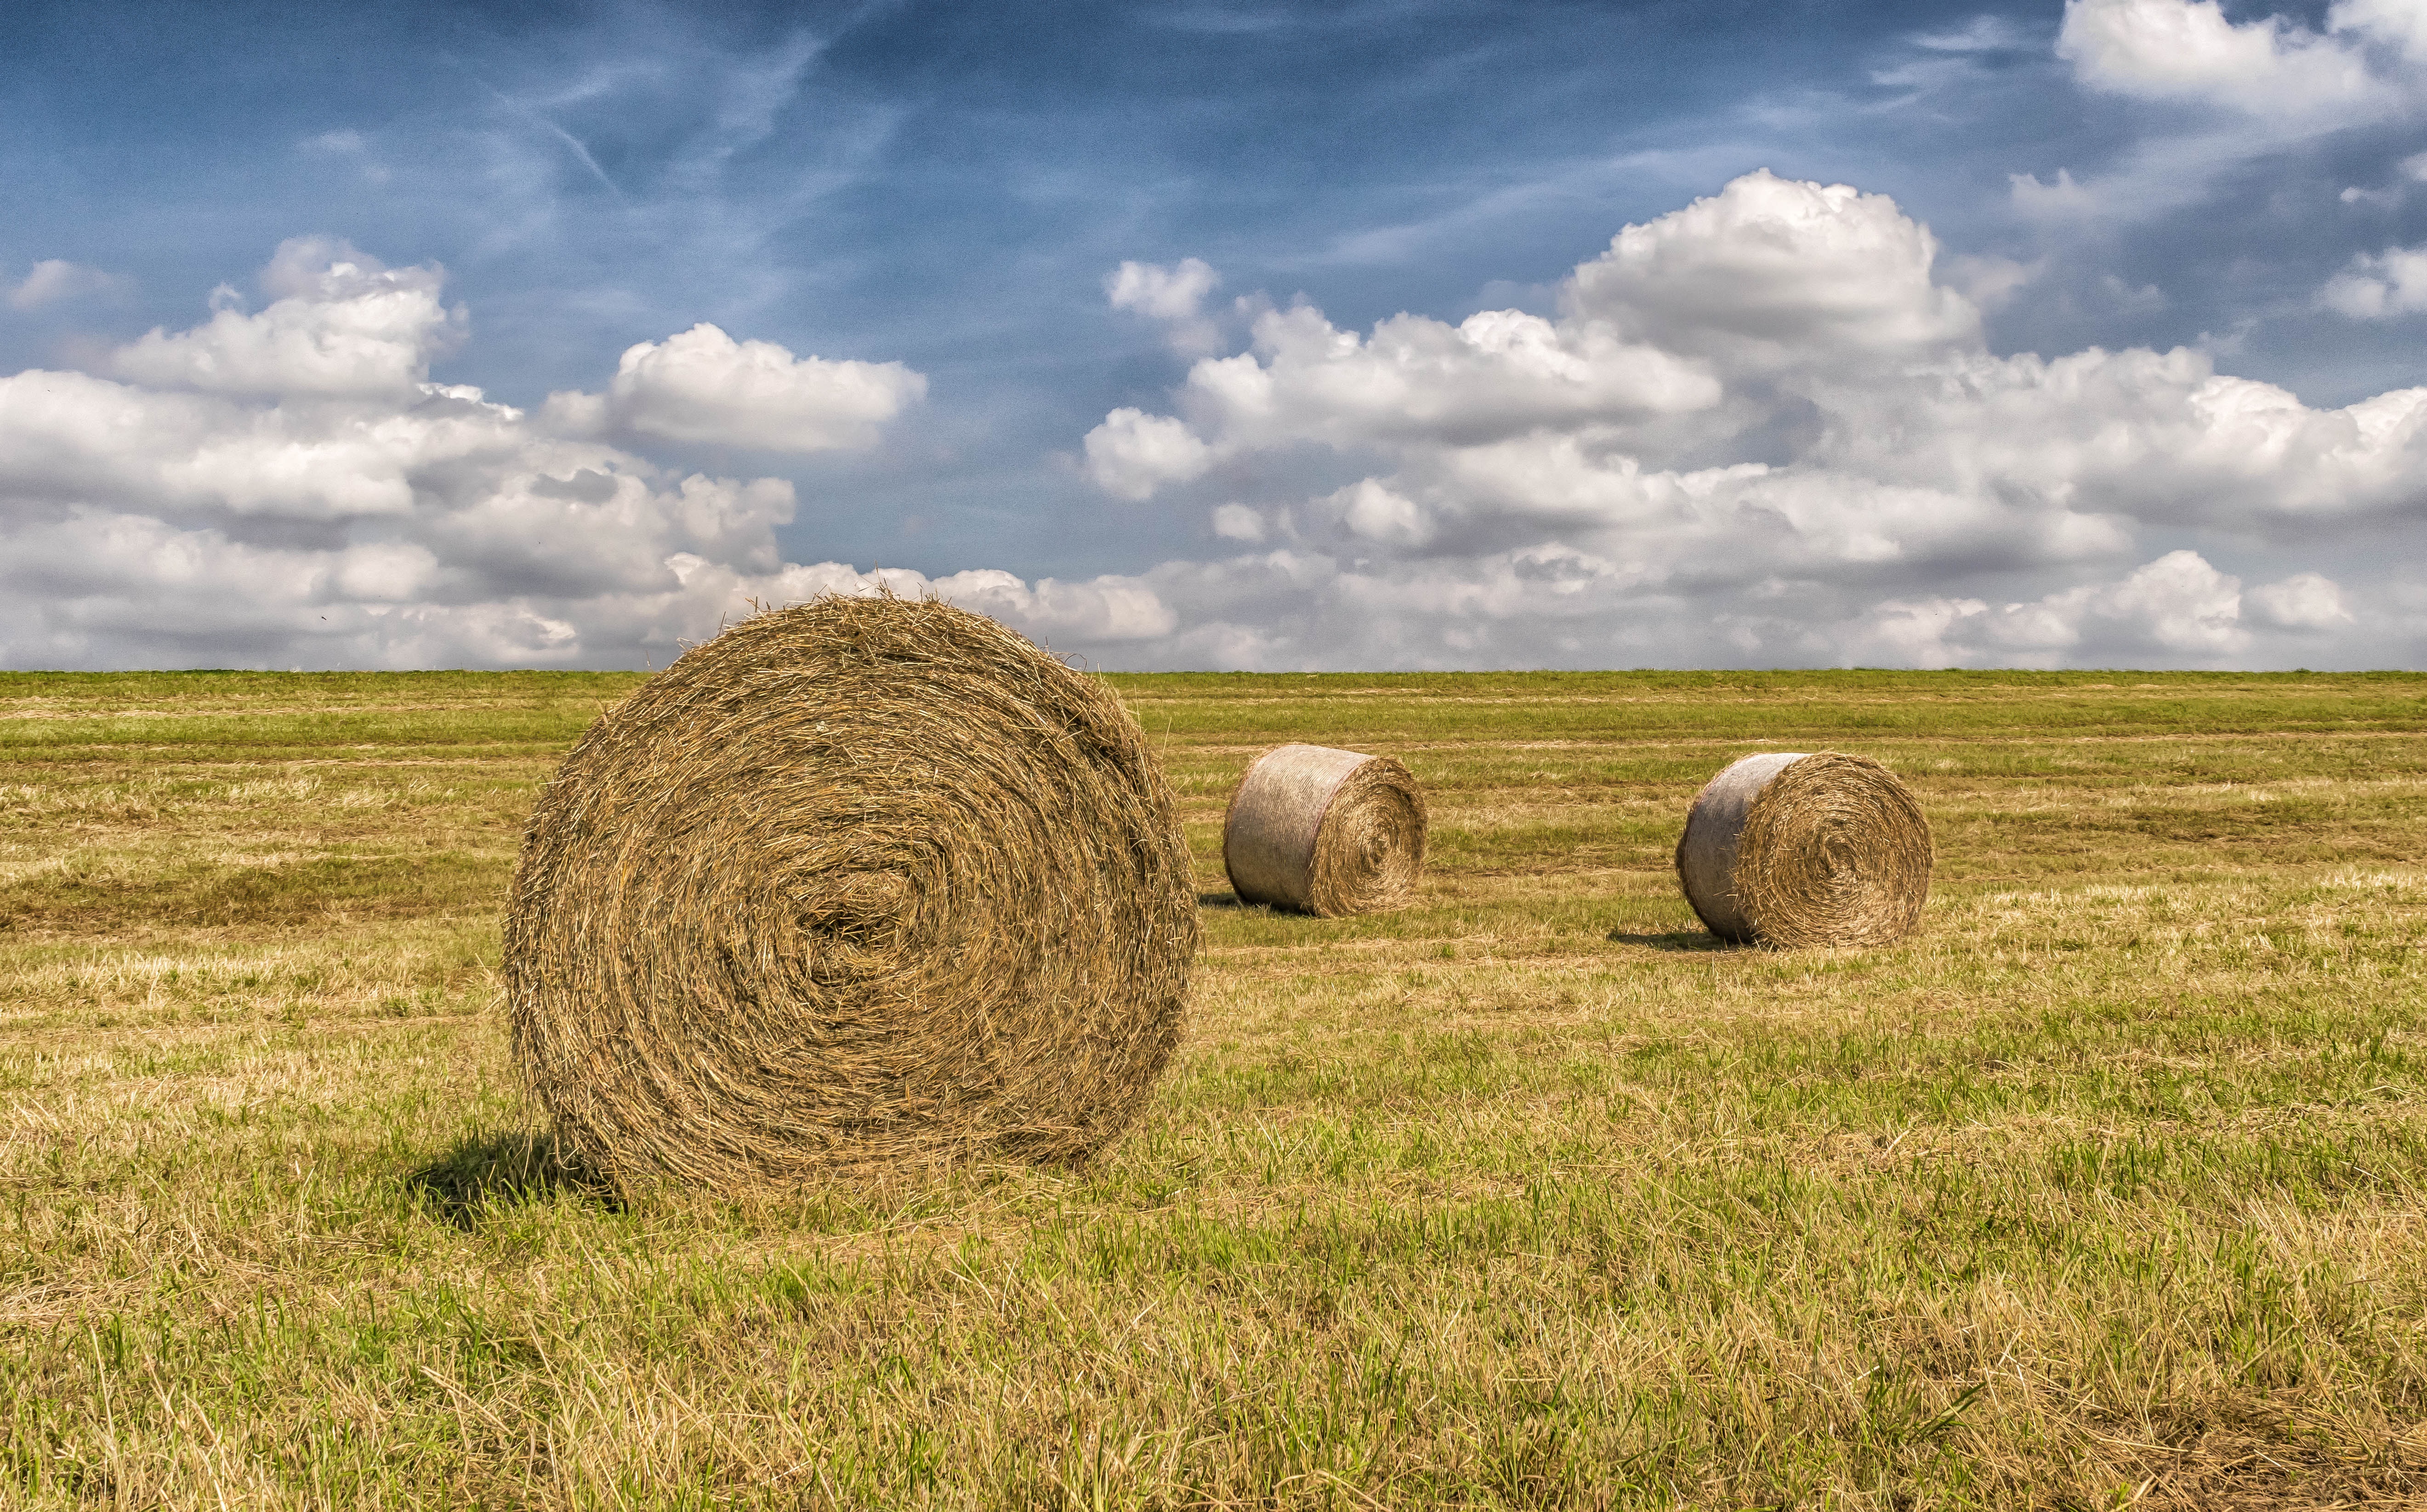
grass, plant, sky, hay, field, farm, meadow, prairie, summer, harvest, crop, pasture, grazing, blue, agriculture, plain, stubble, clouds, grassland, straw, roll, ecosystem, fragrance, steppe, straw bales, rural area, grass family